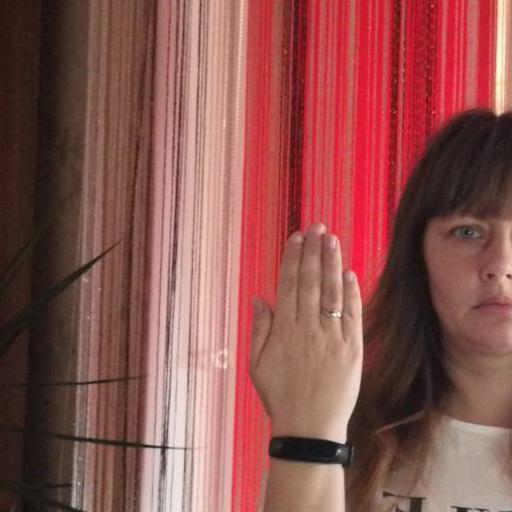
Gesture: stop_inverted